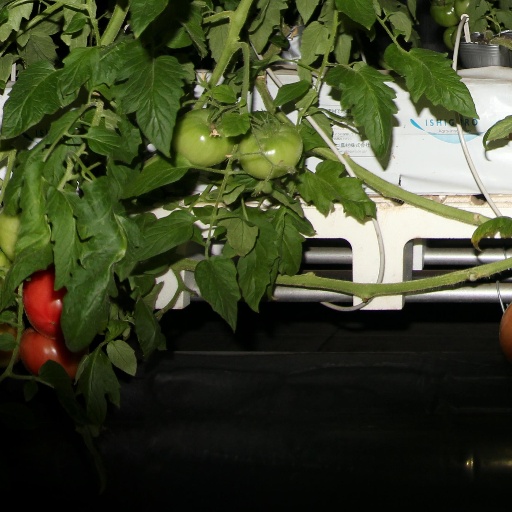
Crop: tomato